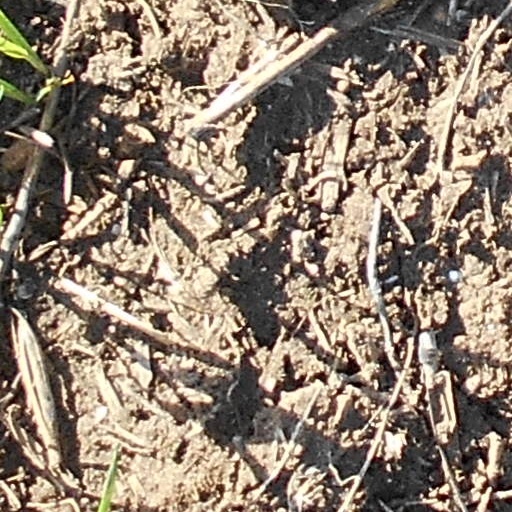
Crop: wheat